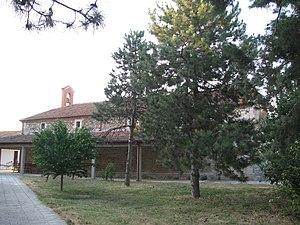
Eglise Saint-Athanase à Palaios Mylotopos, dans le dème de Pella, en Macédoine.